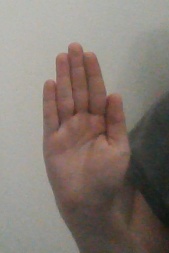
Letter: seen